Chinatown bus lines

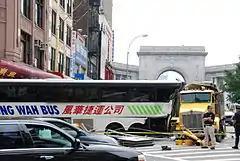
June 23, 2008 Fung Wah Bus Transportation bus crash

Buses often do not follow their scheduled timetables; many are unreliable, sometimes skipping scheduled stops.